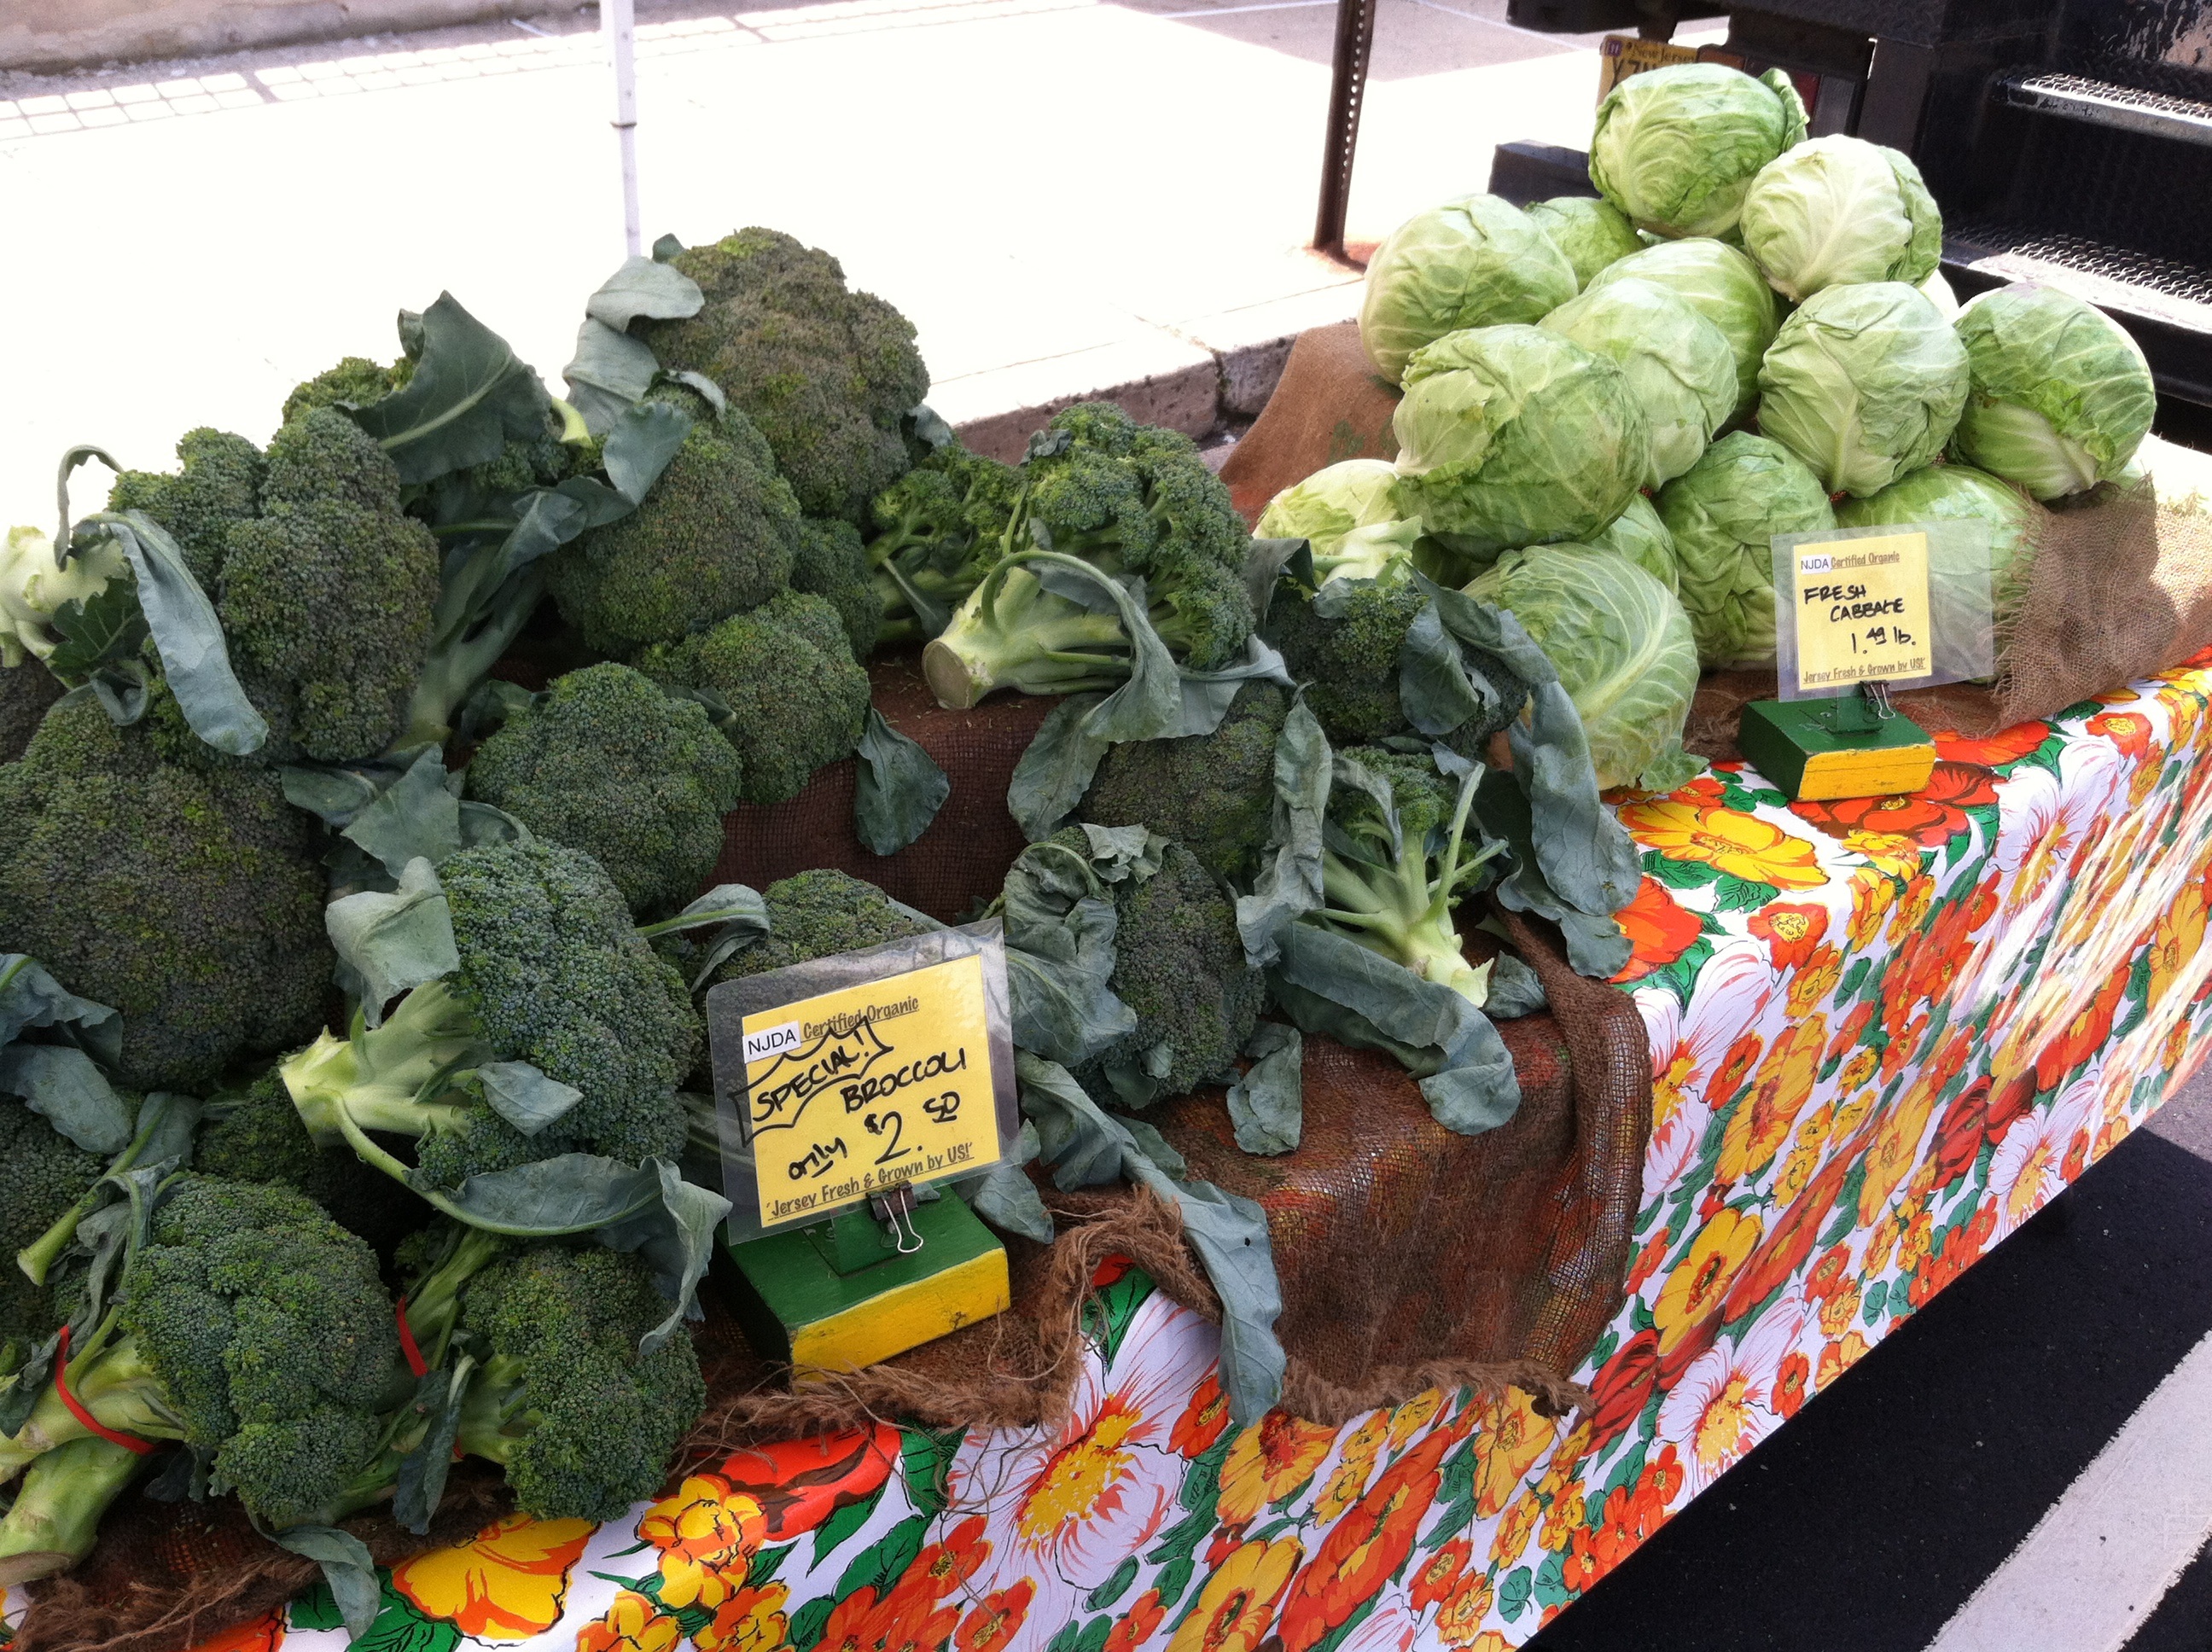
city, food, green, produce, vegetable, market, marketplace, healthy, public space, vegetables, floristry, greengrocer